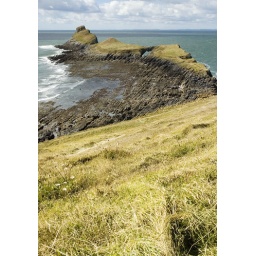
View to the end of Worms Head and also over the rock beach where we saw the seal.